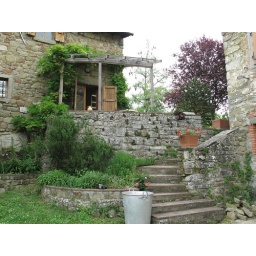
The cellar is to the right, the hill to the left and up above you can see the house where Jaak and I slept.